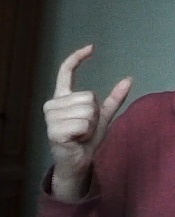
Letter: nun